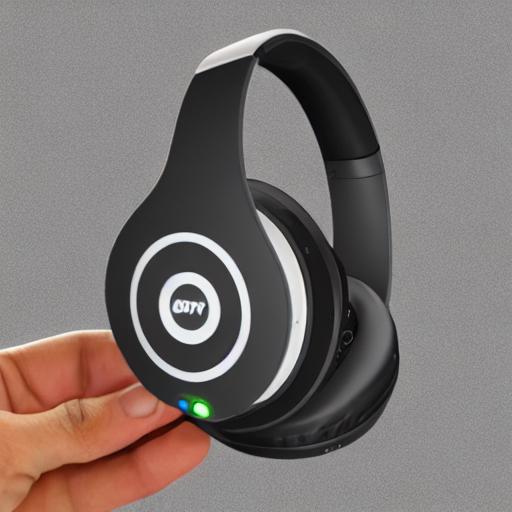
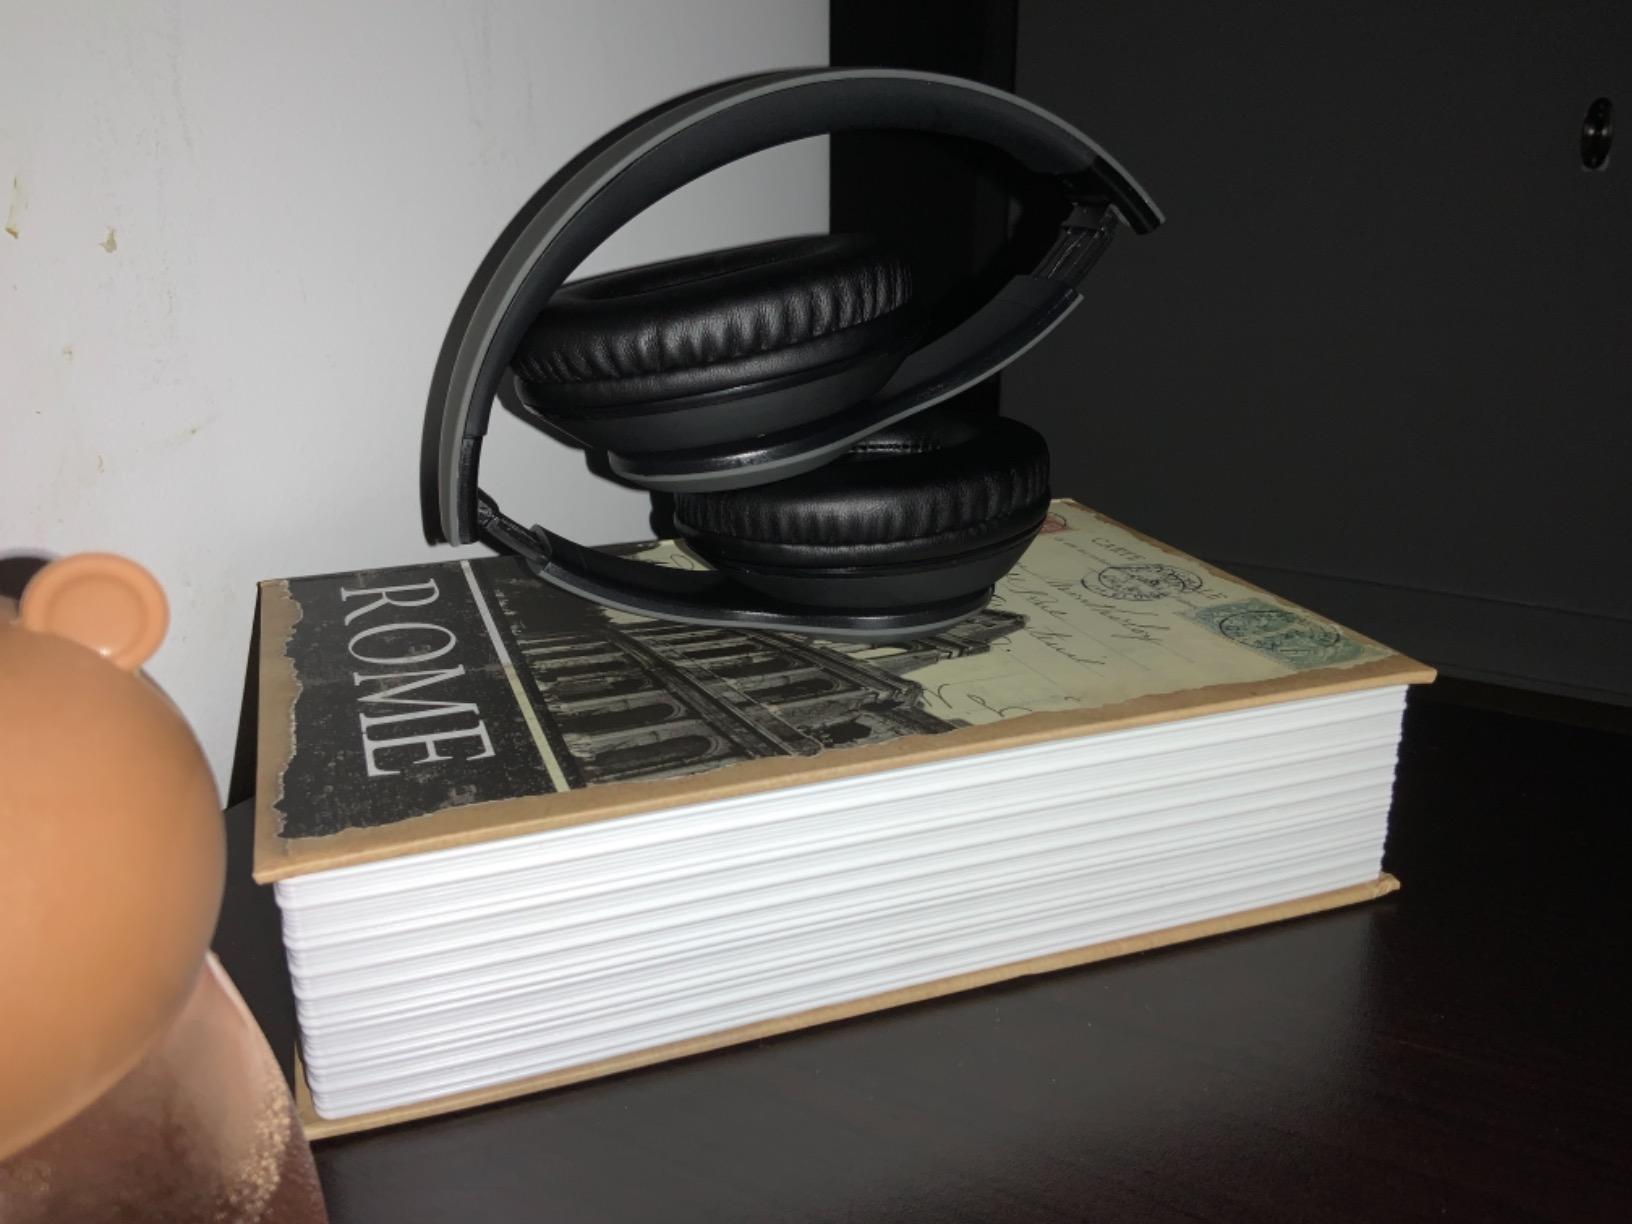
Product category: headphones
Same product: no